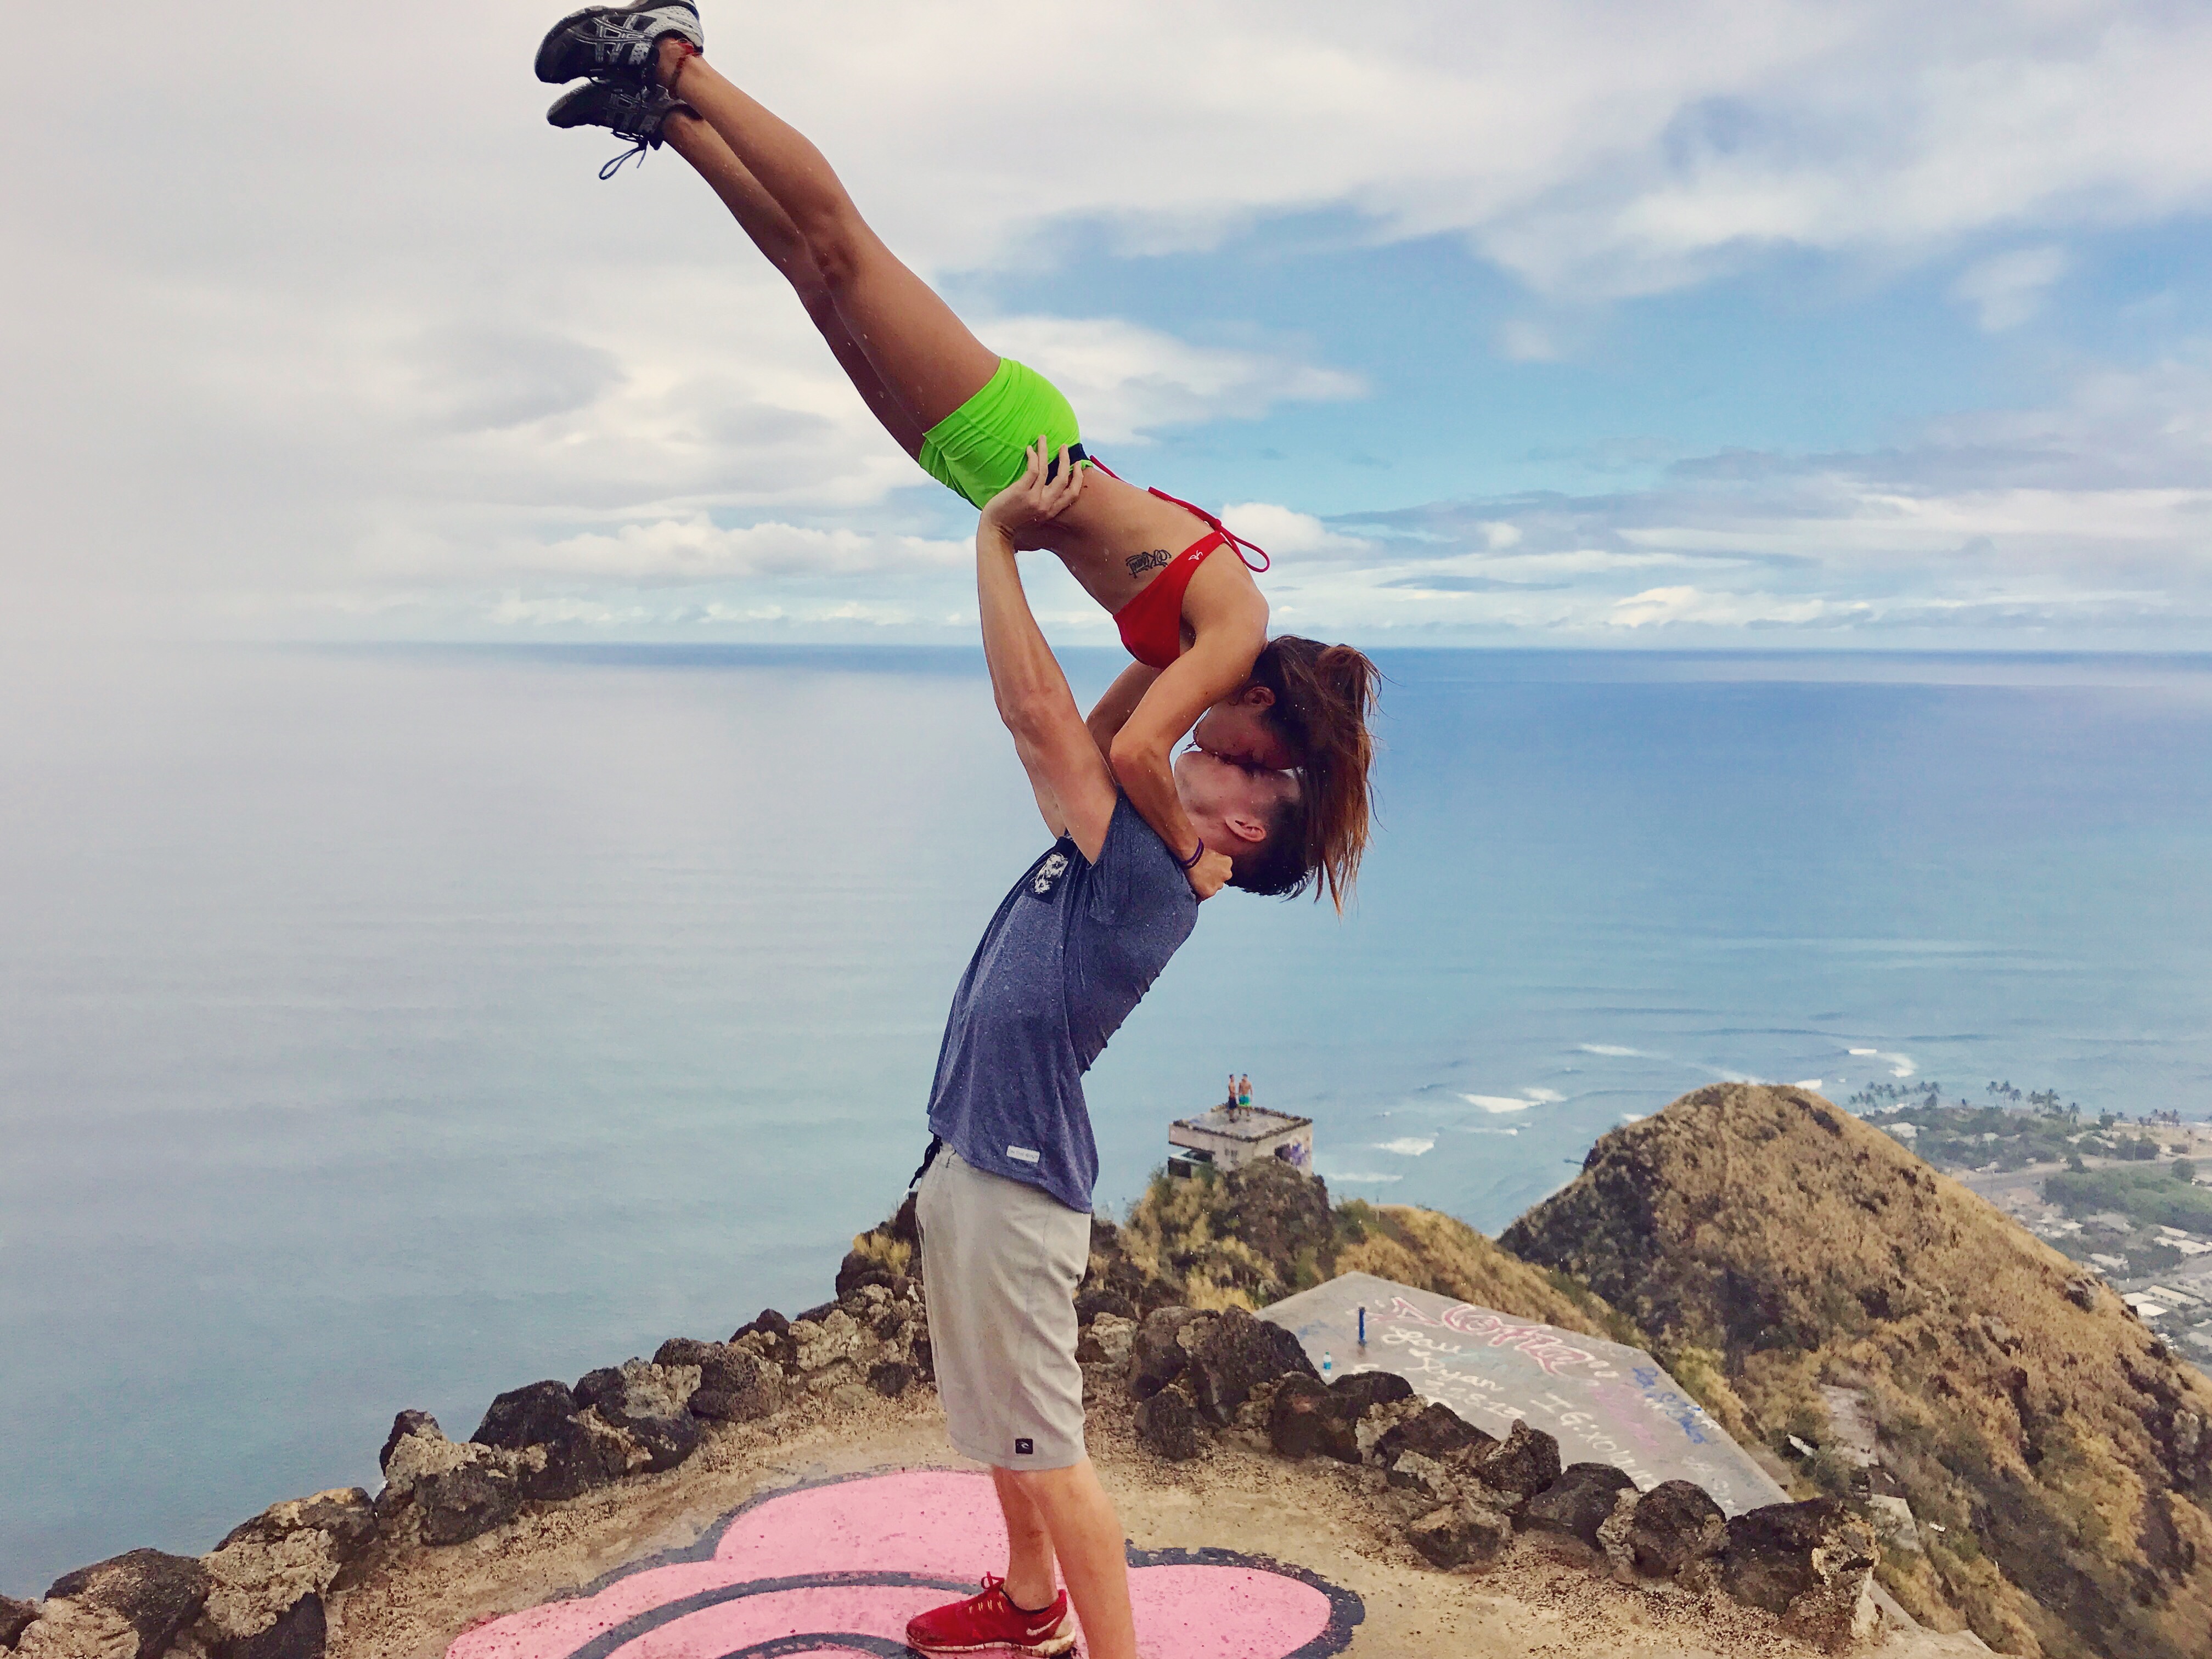
girl, vacation, sky, physical fitness, tourism, extreme sport, adventure, jumping, fun